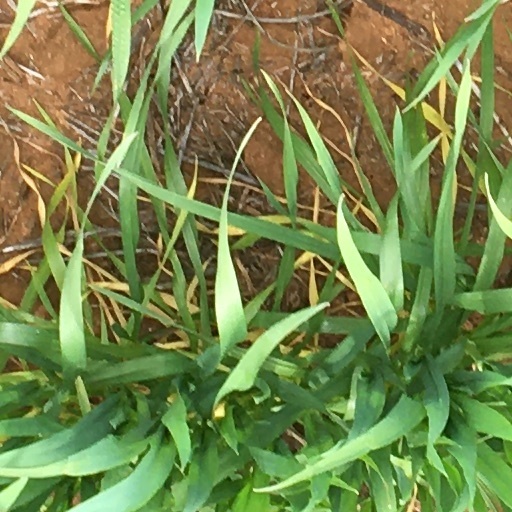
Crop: wheat